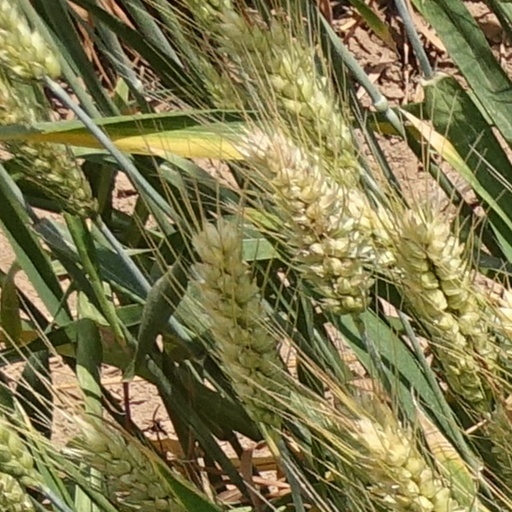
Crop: wheat